Switzerland

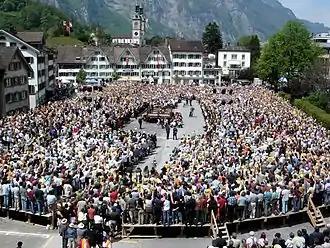
The Landsgemeinde is an old form of direct democracy, still in practice in two cantons.

About 85% of the population live in urban areas. Switzerland went from a largely rural country to an urban one from 1930 to 2000. After 1935 urban development claimed as much of the Swiss landscape as it did during the prior 2,000 years. Urban sprawl affects the plateau, the Jura and the Alpine foothills, raising concerns about land use. During the 21st century, population growth in urban areas is higher than in the countryside.